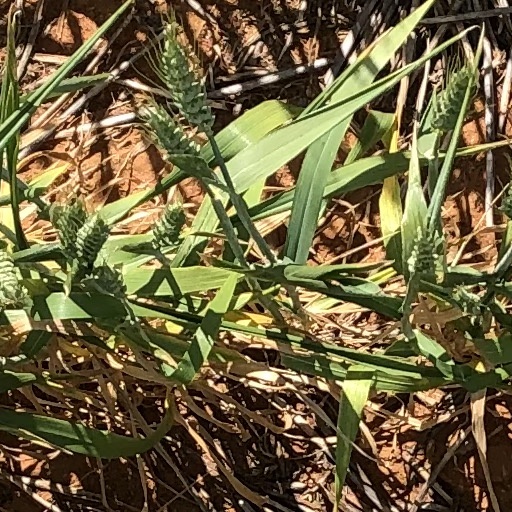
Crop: wheat